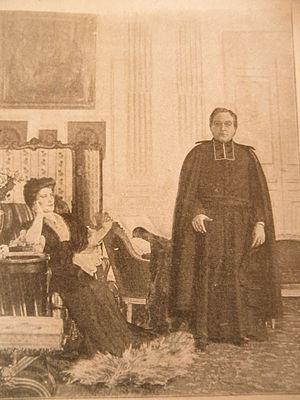
Un divorce est un roman à thèse de Paul Bourget paru en 1904, quelque temps après L’Étape. Cette littérature engagée à forte teneur idéologique s’inscrit dans le combat politique et « la campagne de restauration nationale » que l’académicien français, porte-parole des milieux catholiques traditionnels, mène avec la publication de romans d'idées.